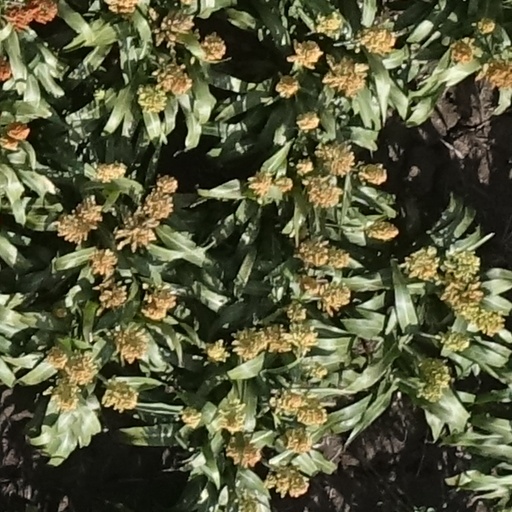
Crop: sorghum